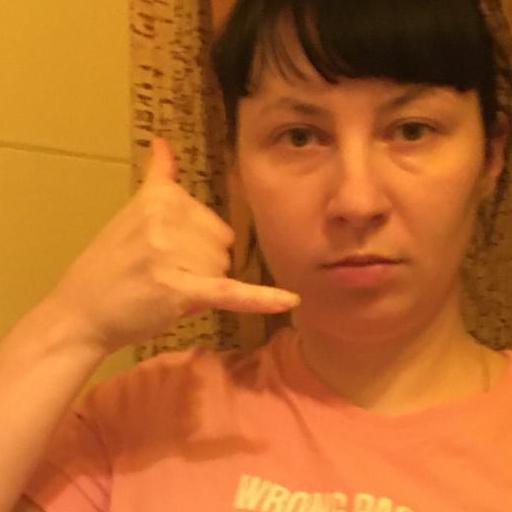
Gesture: call